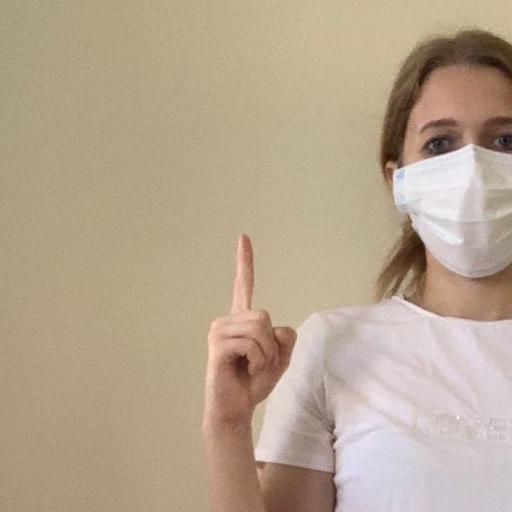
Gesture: one